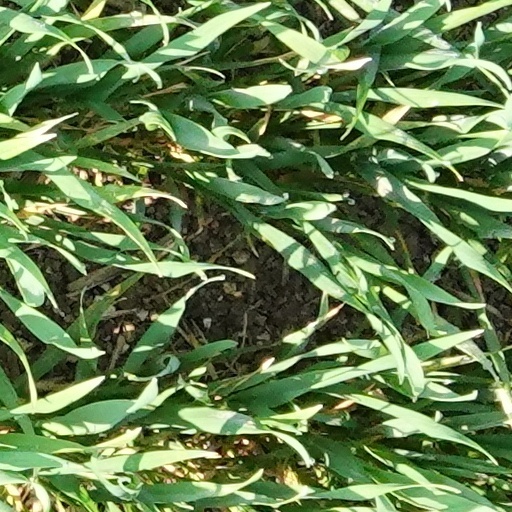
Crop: wheat